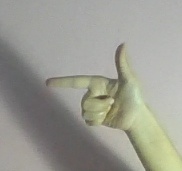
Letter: yaa